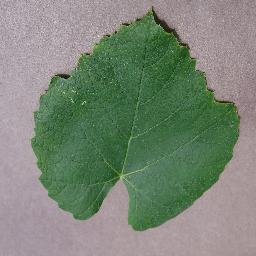
Label: Grape___healthy